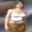
Label: woman